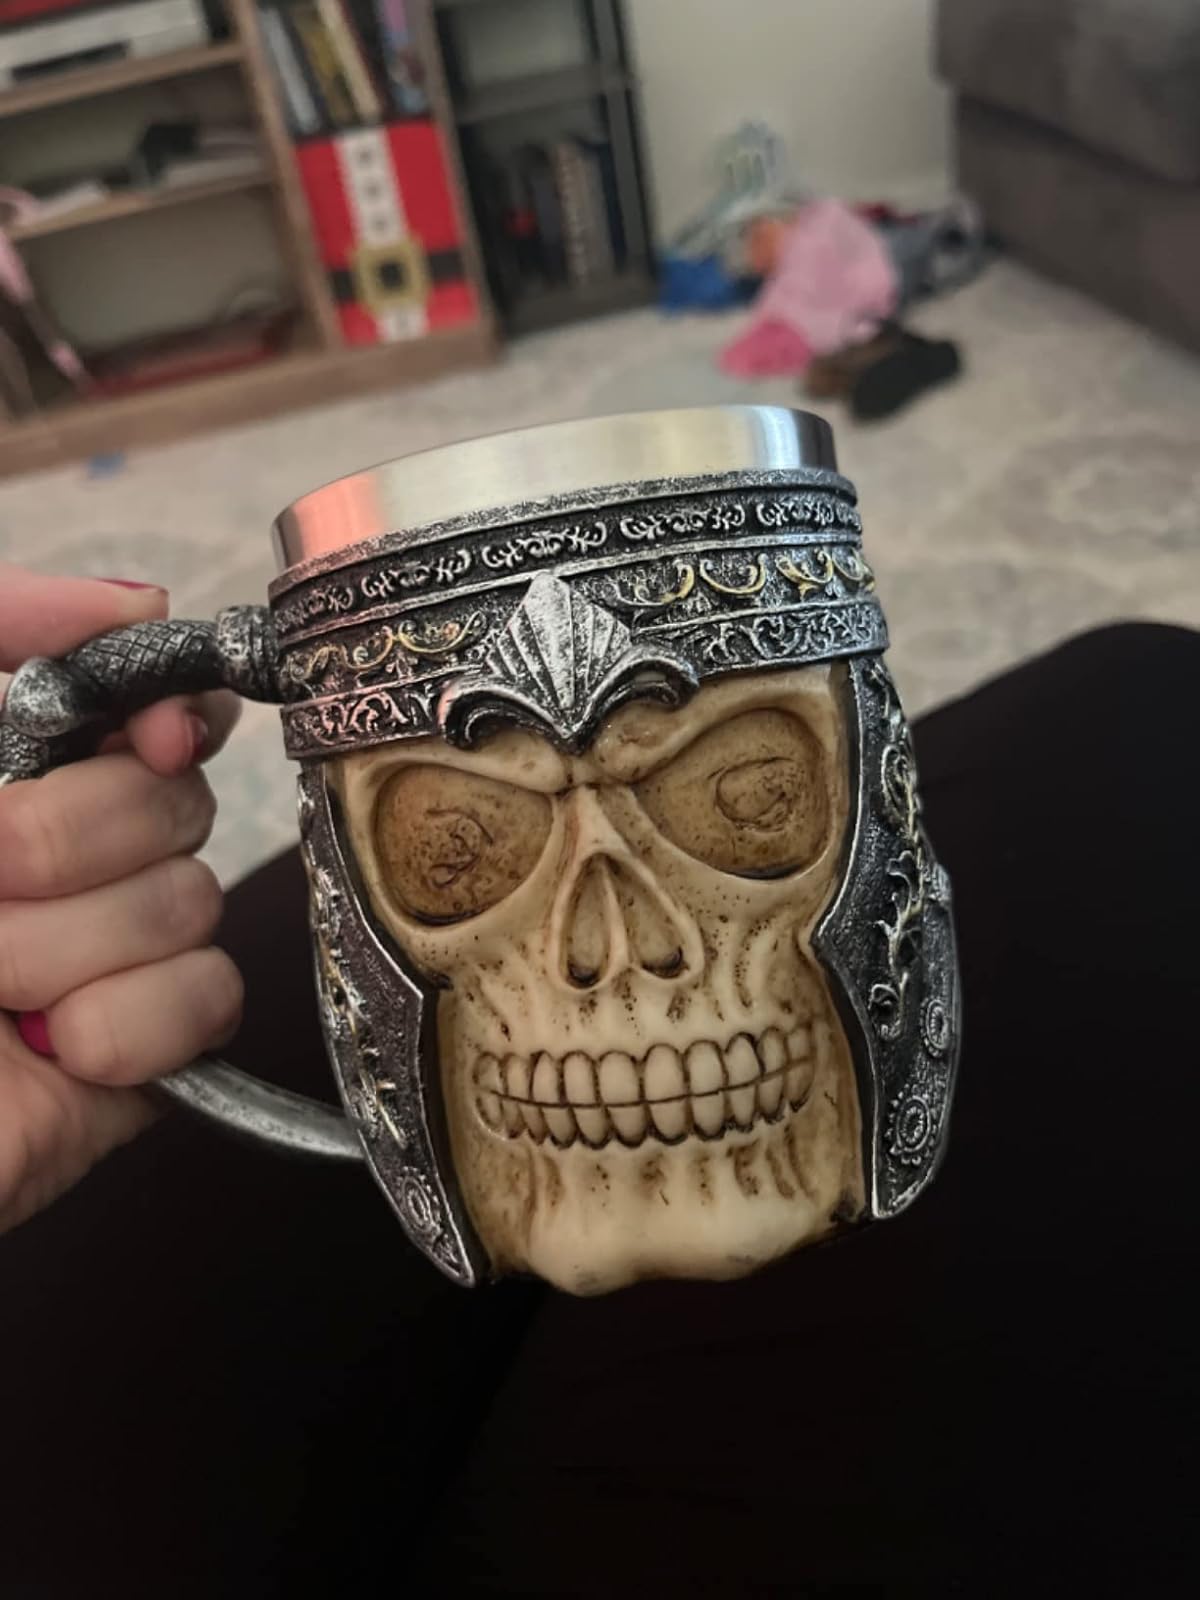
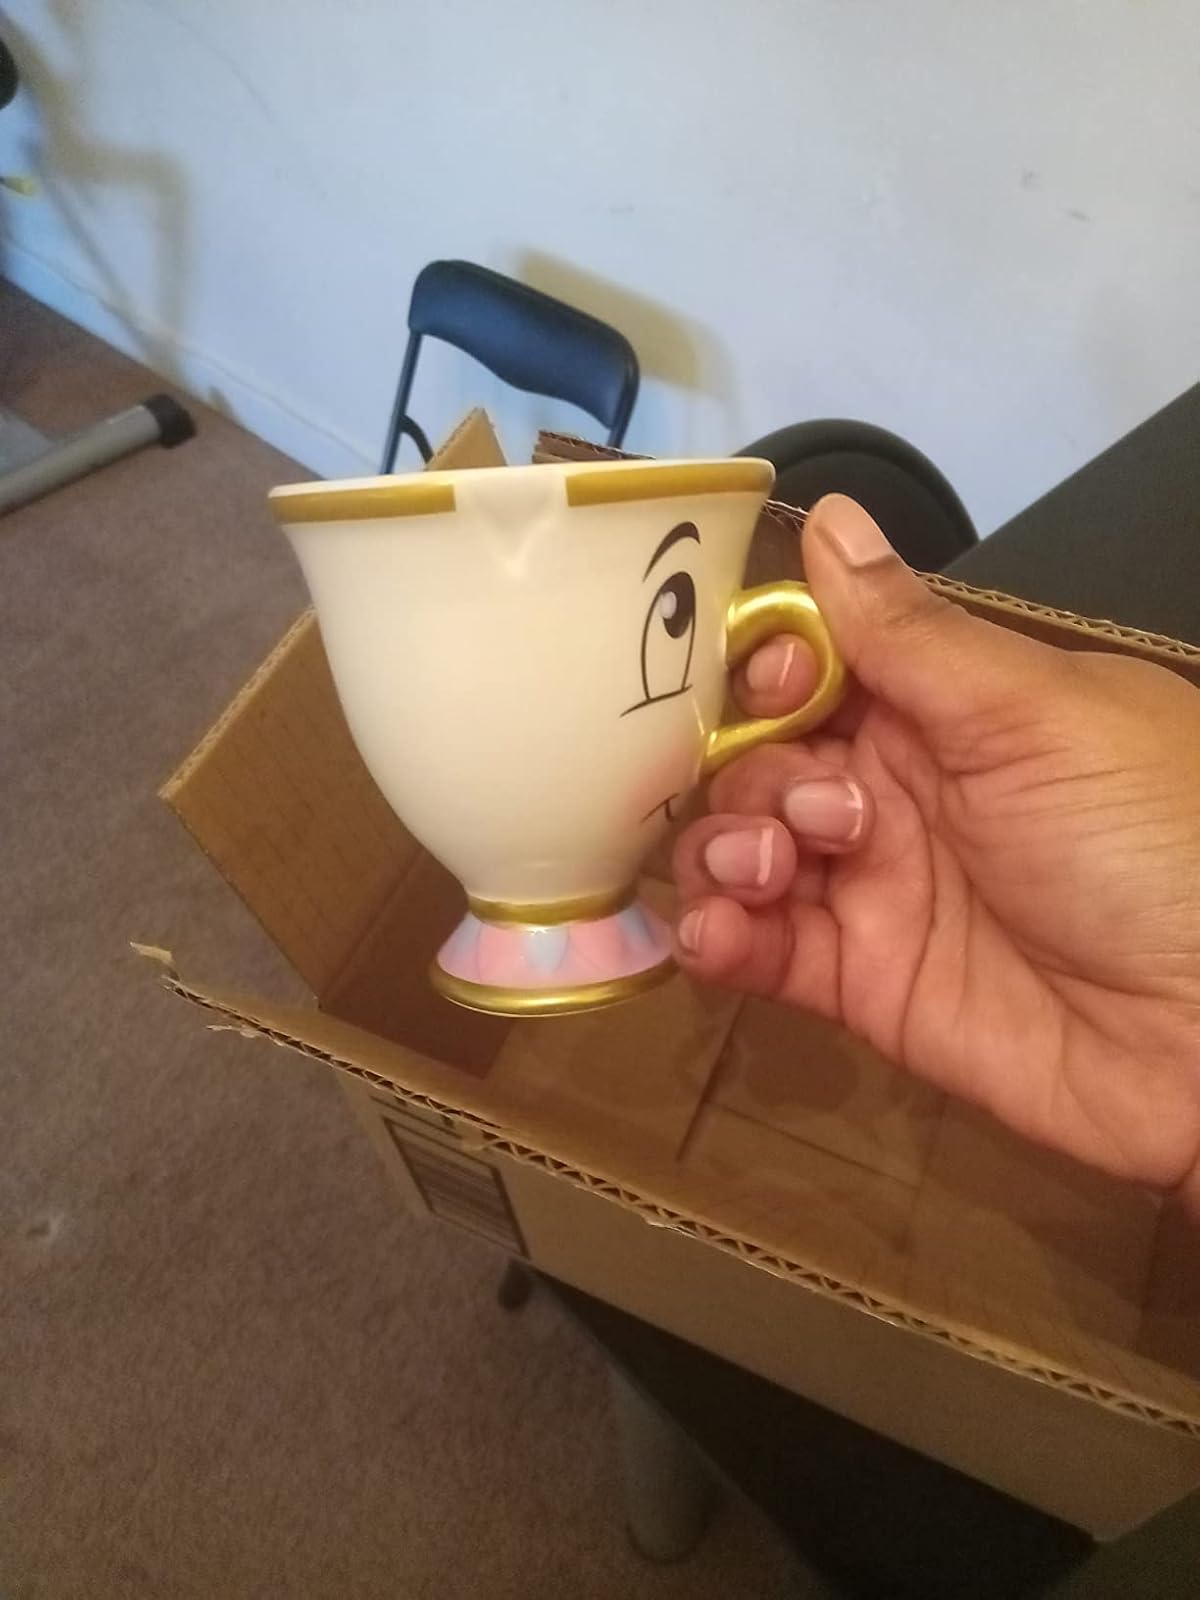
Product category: items_mug
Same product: no